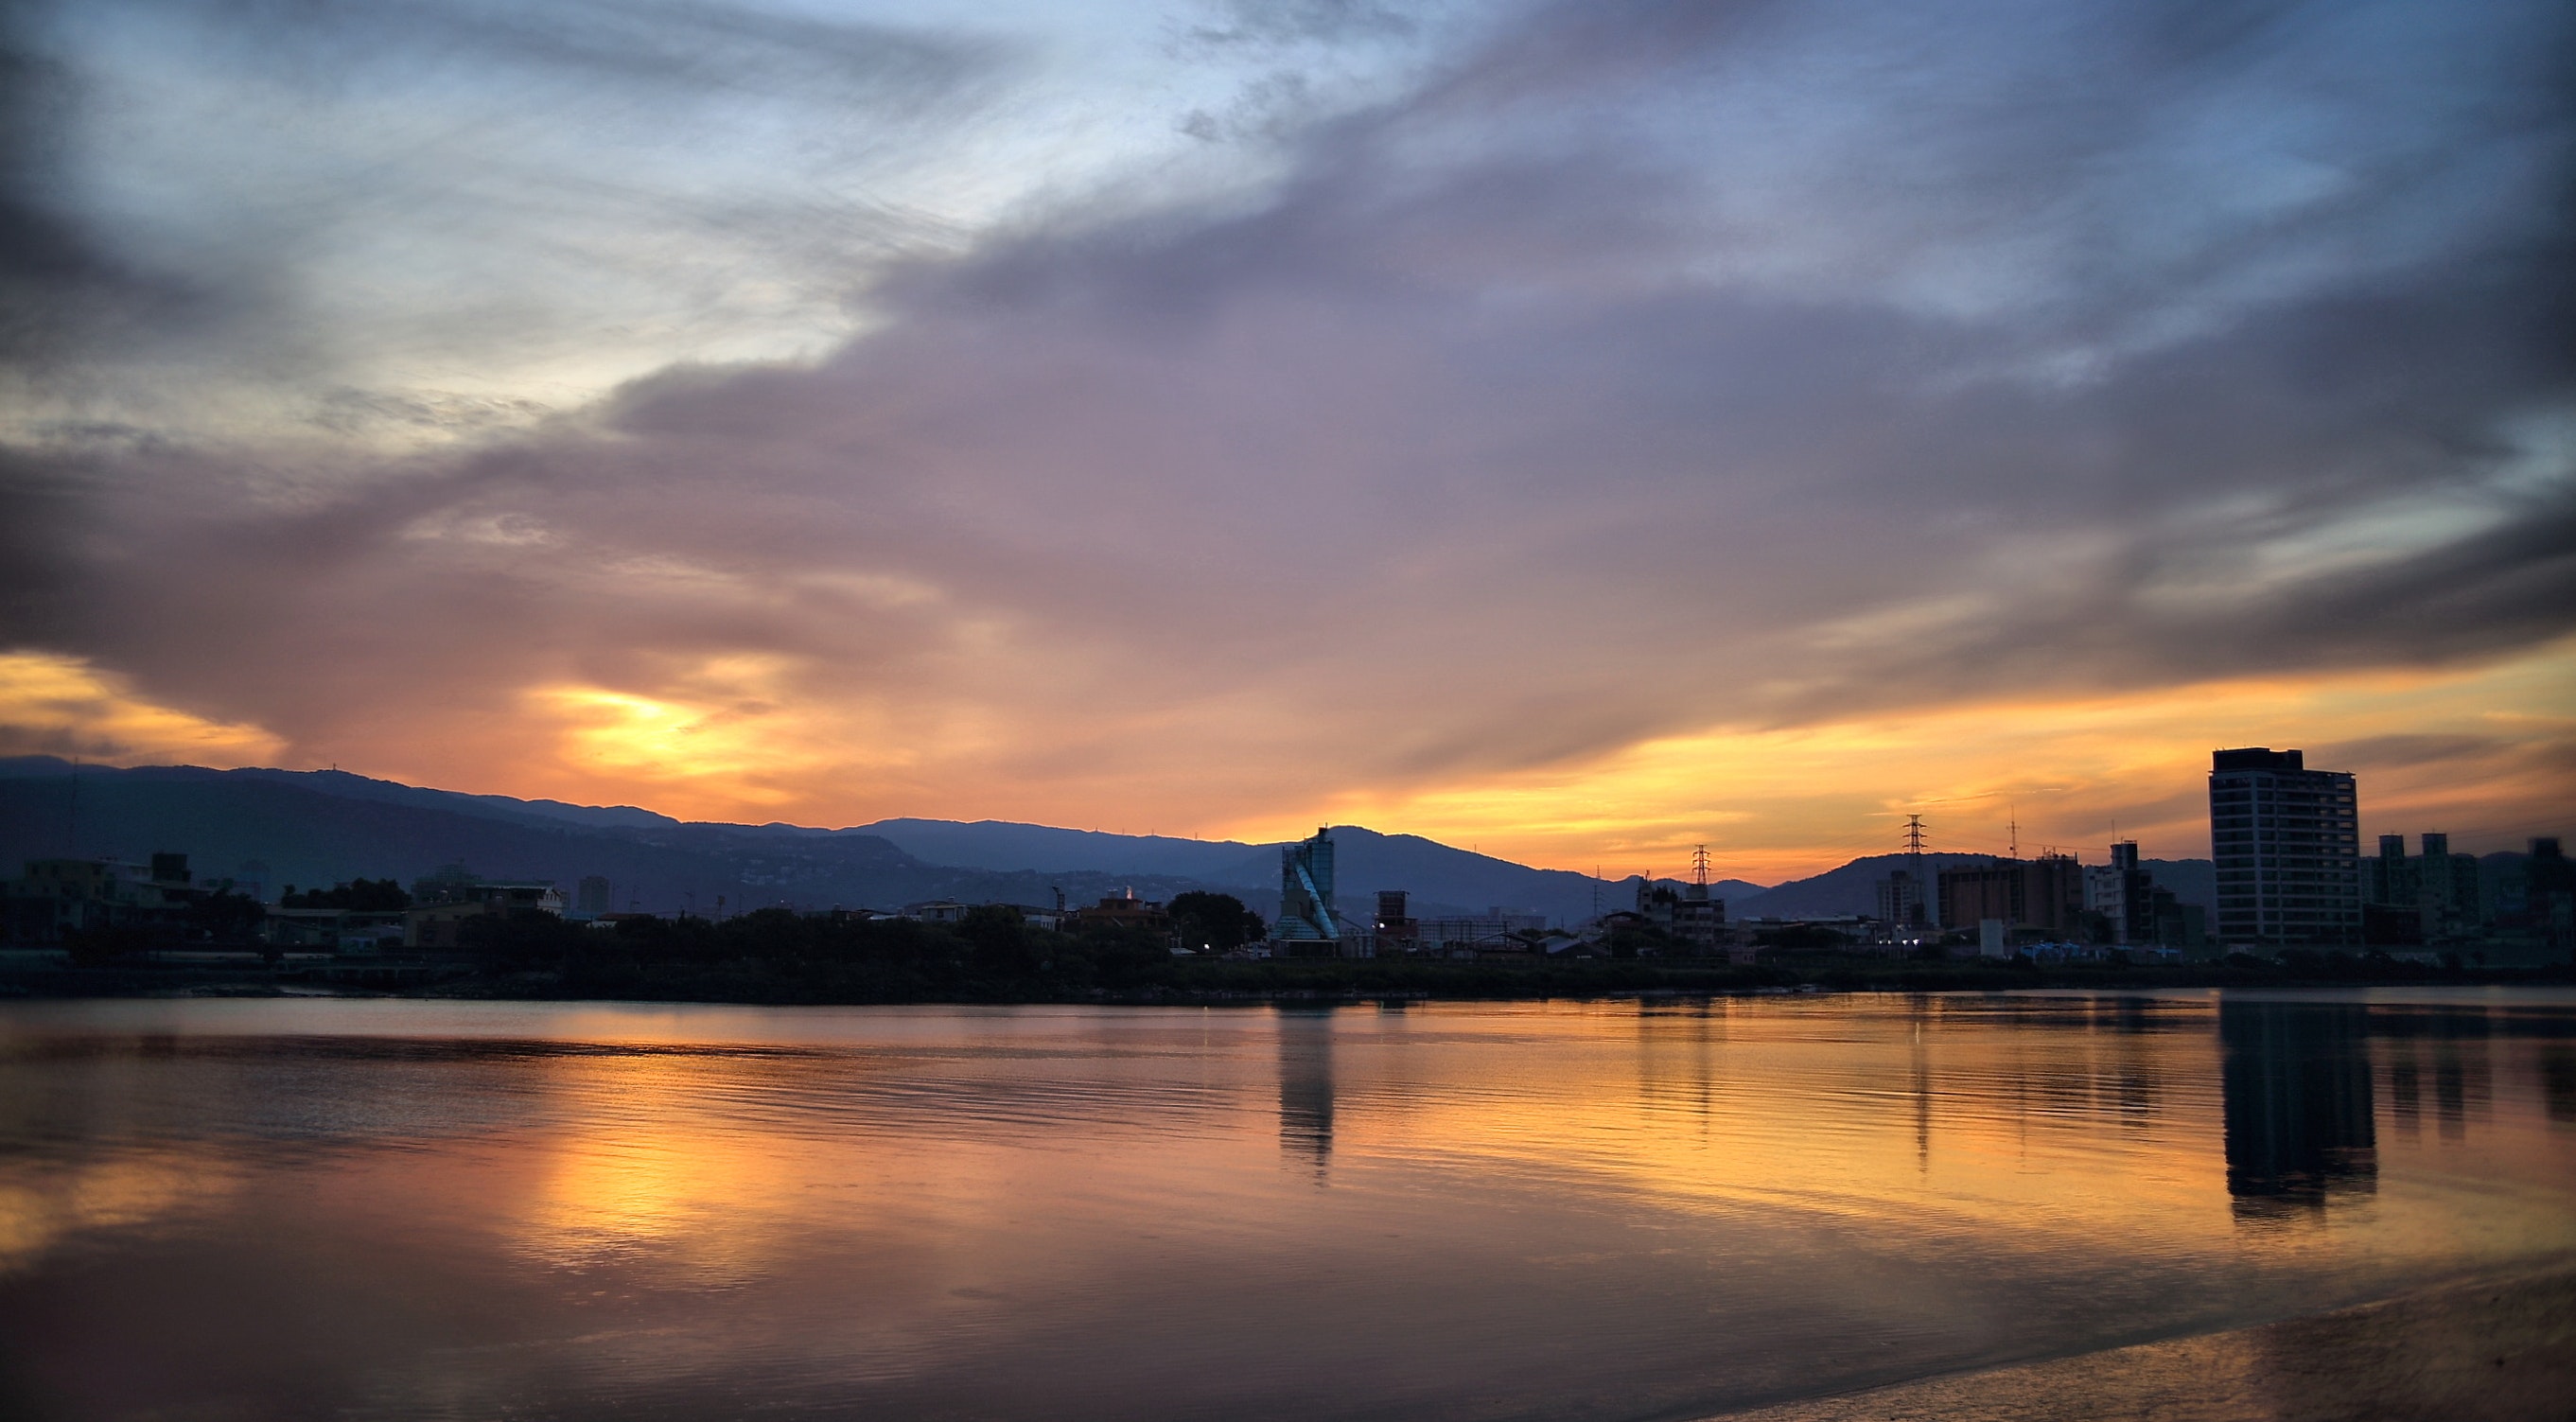
sky, cloud, sunset, afterglow, nature, water, horizon, evening, reflection, morning, dusk, river, sunrise, natural landscape, lake, daytime, mountain, atmosphere, loch, night, tree, dawn, calm, ocean, sunlight, sea, city, landscape, reservoir, meteorological phenomenon, bank, world